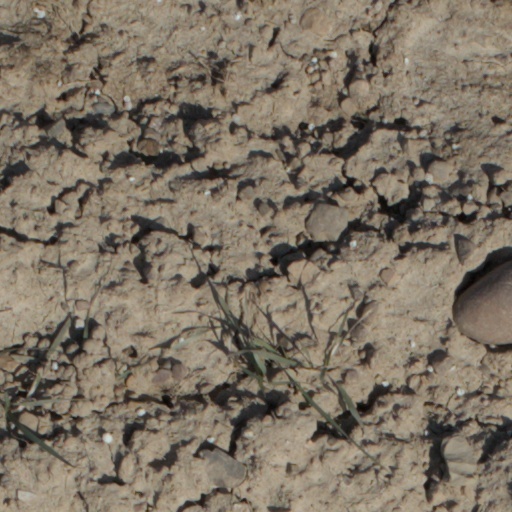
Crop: wheat